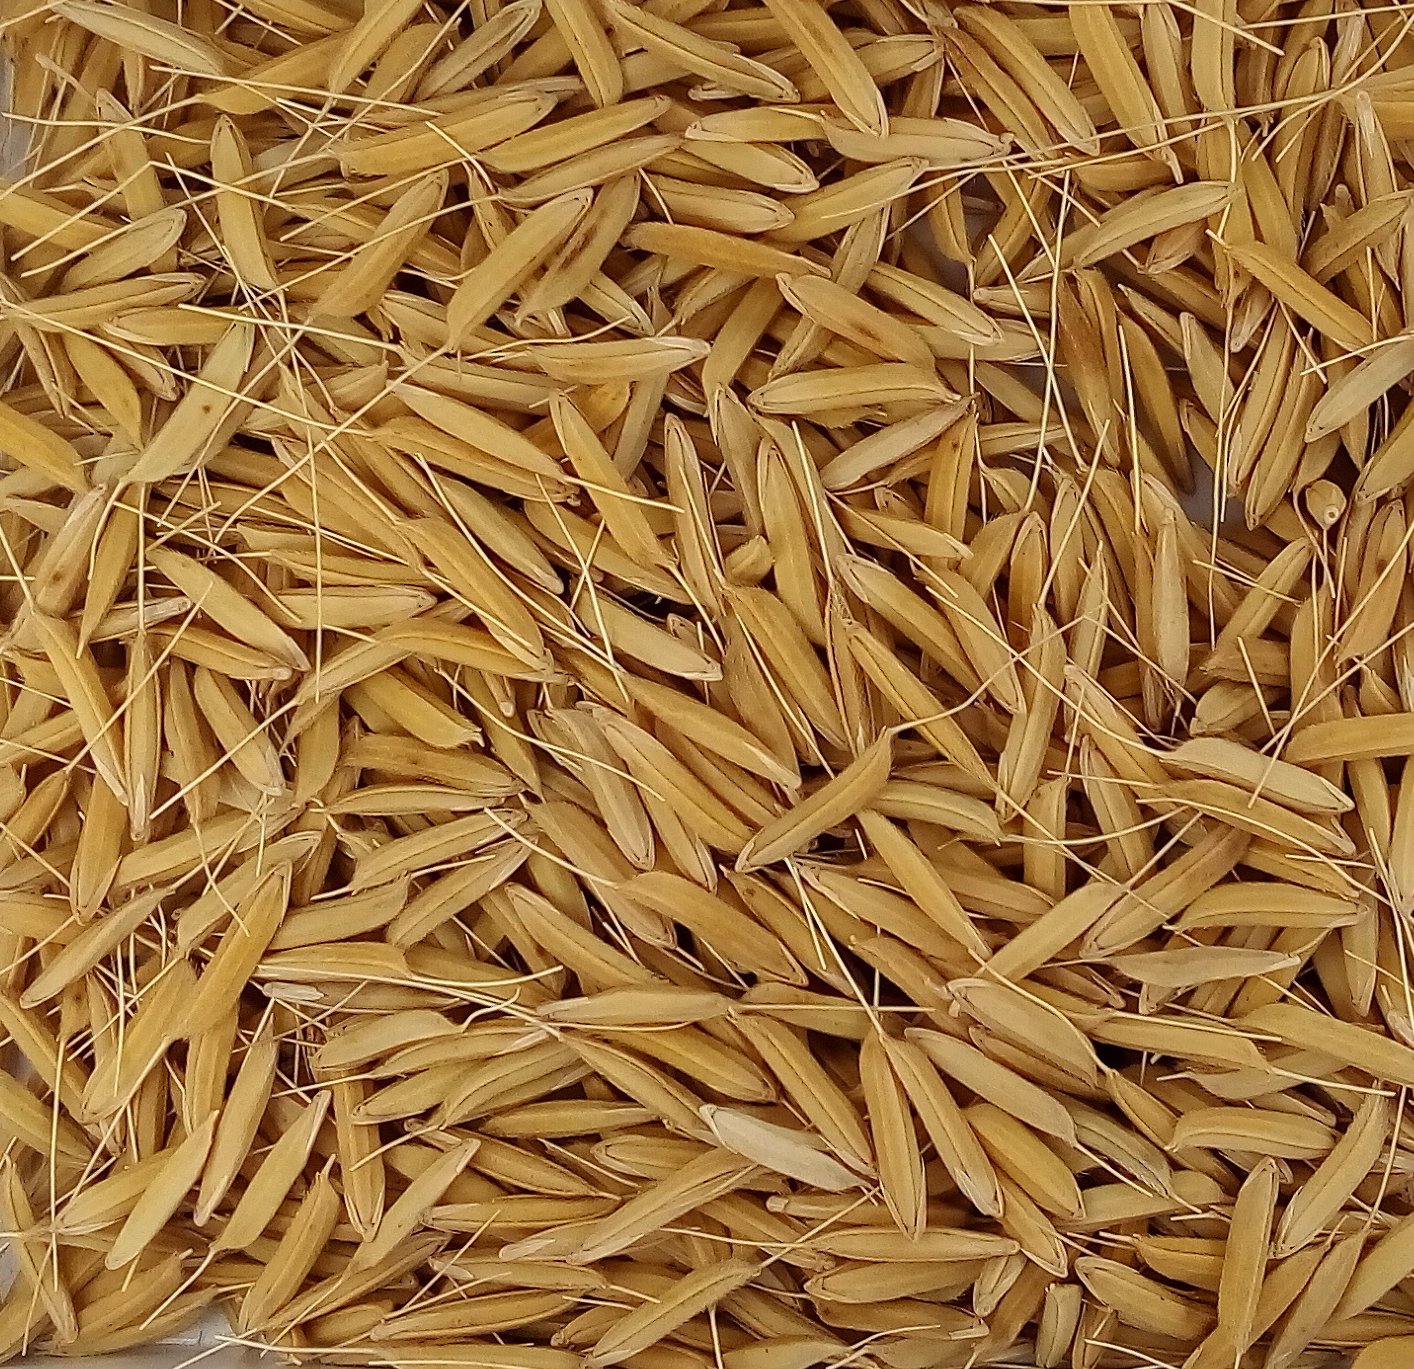
Rice seed variety: 1637